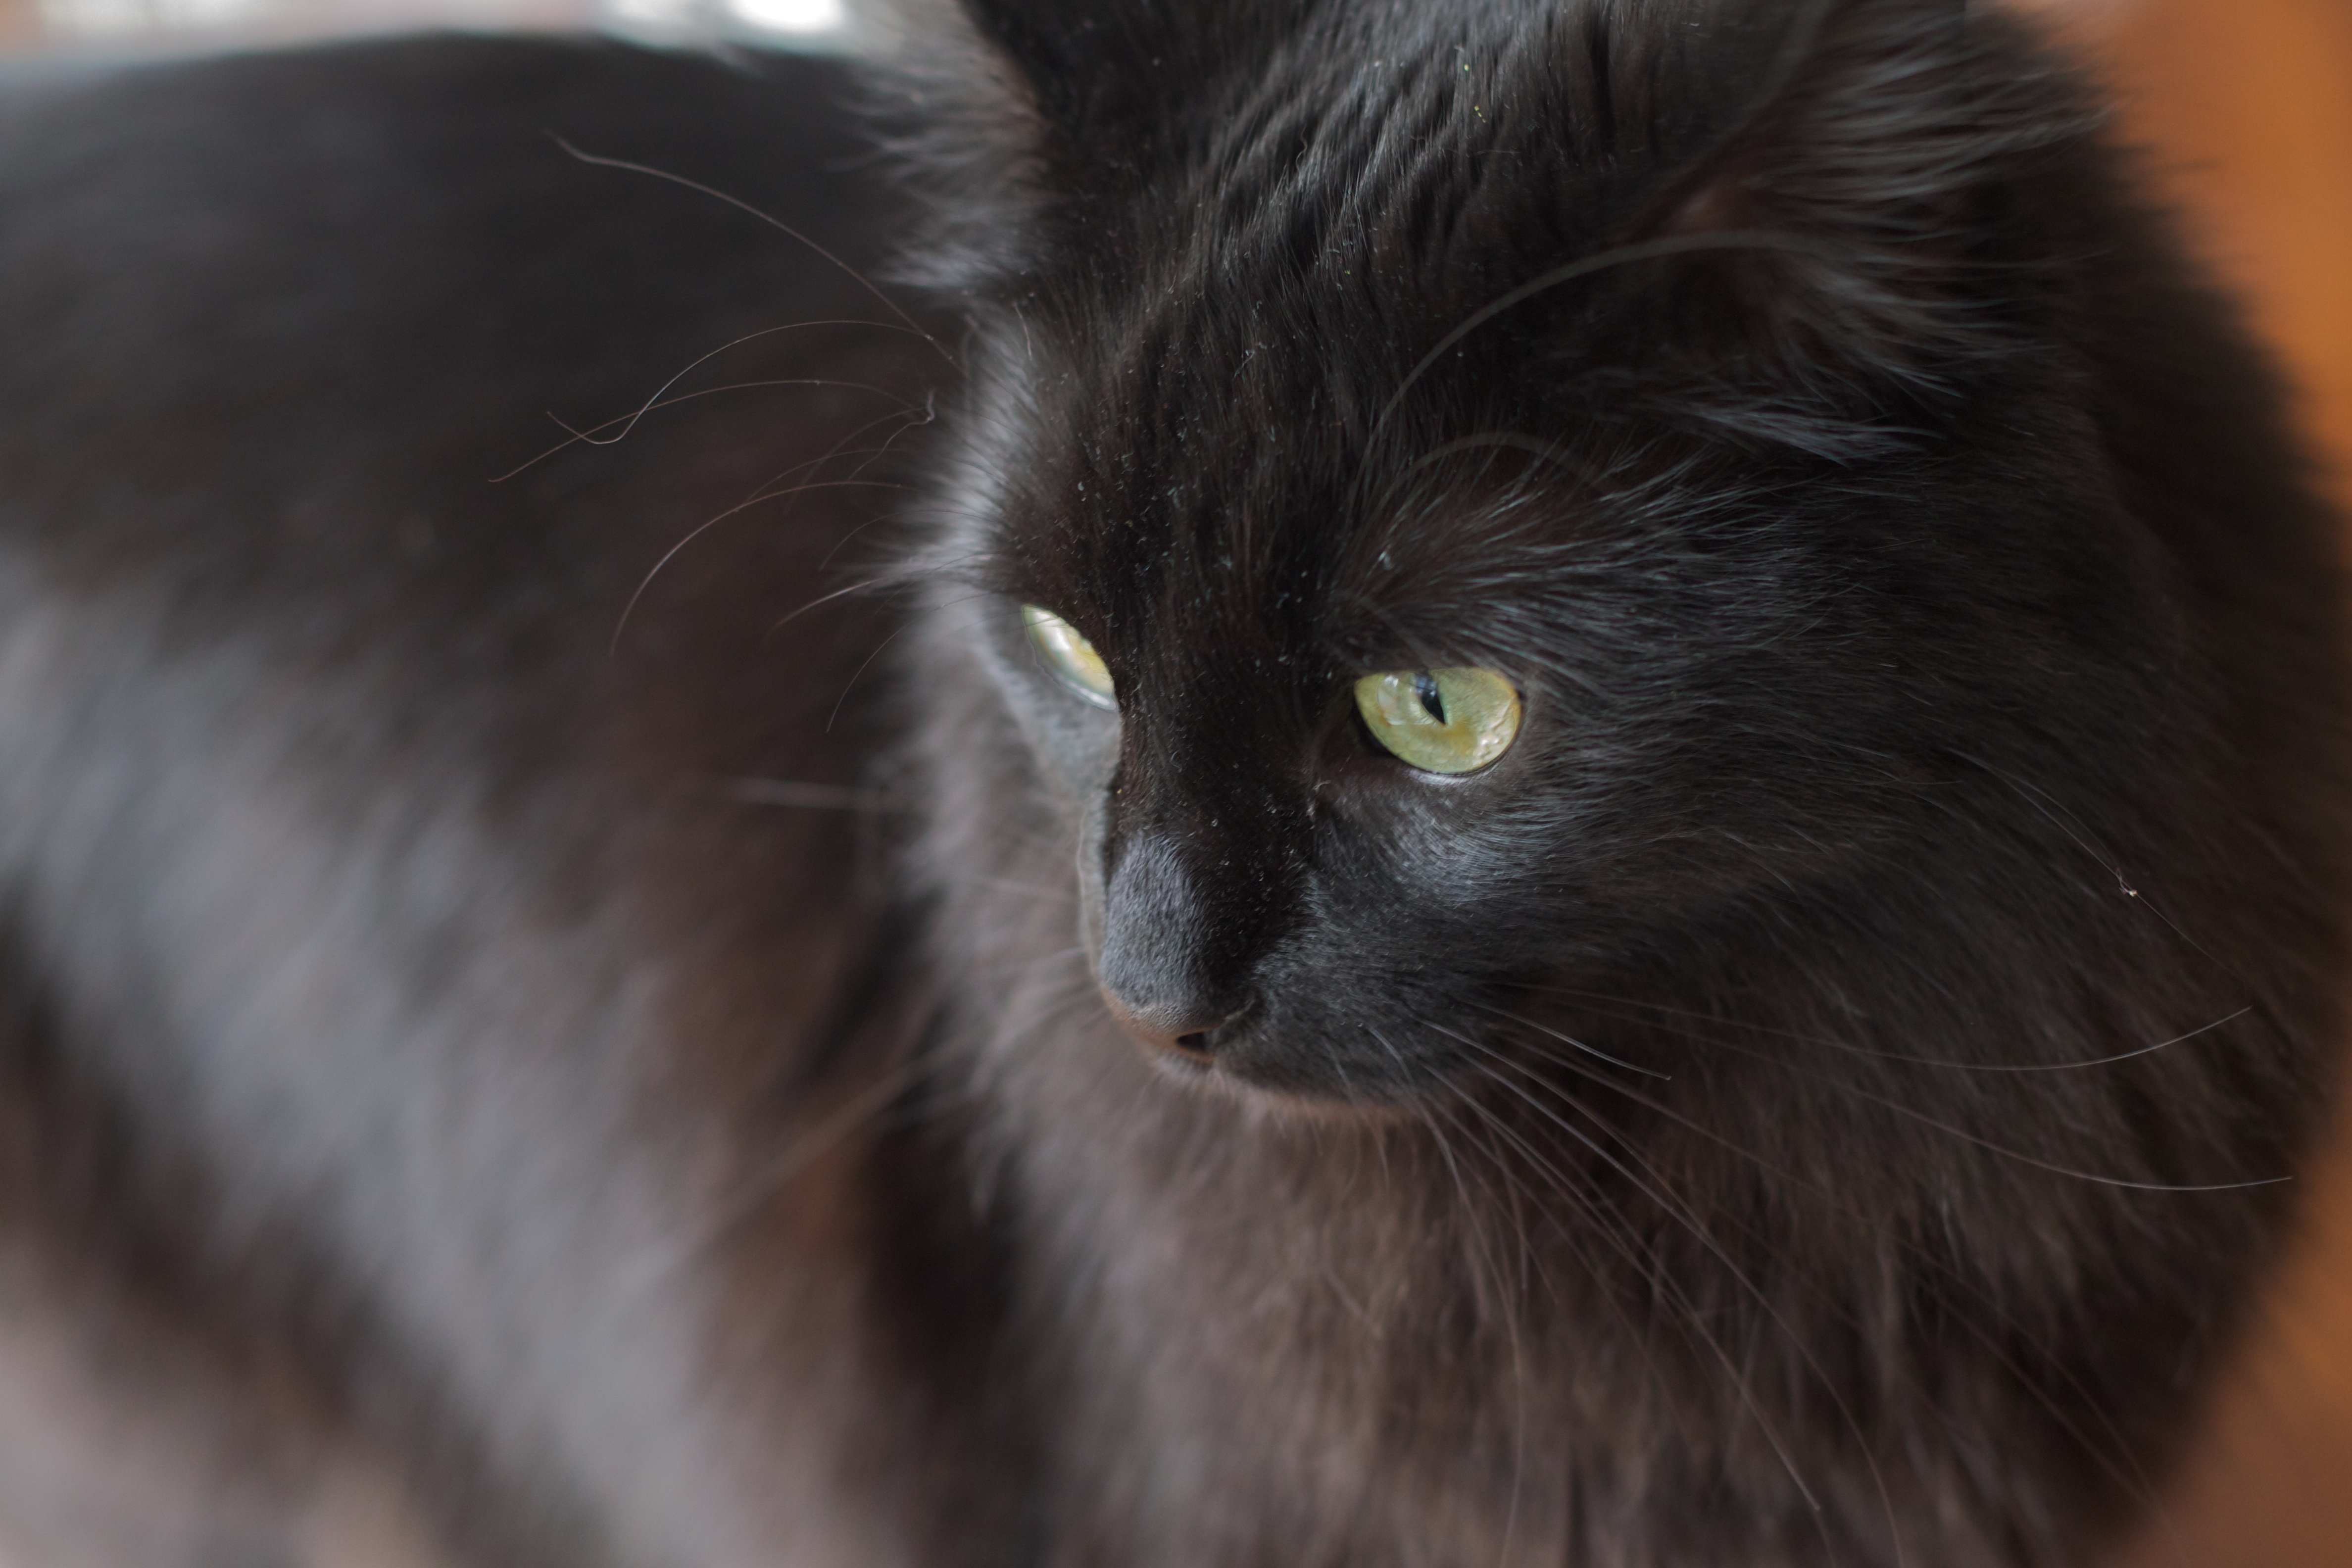
cat, mammal, black cat, nose, whiskers, vertebrate, odyssey, mimi, norwegian forest cat, small to medium sized cats, cat like mammal, carnivoran, nebelung, domestic short haired cat, domestic long haired cat, birman